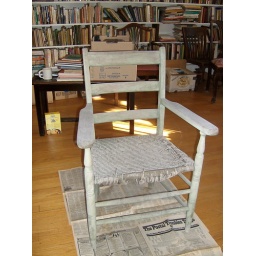
This chair lived outside on a balcony in Hyde Park for probably the past 30 years.